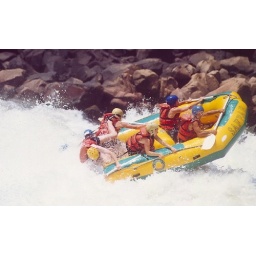
That's me with the blue helmet already in the water - and Tommy with the yellow helmet upside down!